Smell as evidence of disease

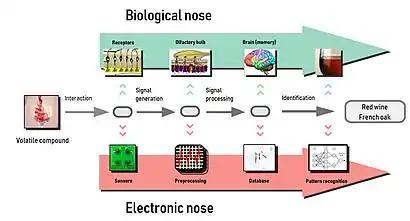
Schematics of electronic nose and biological olfactory system. Perception of smell is biologically constructed by the chemical stimulation of the olfactory receptor, generating electric signals that are preprocessed in the olfactory bulb and transmitted by the olfactory sensory neurons to the subsequent brain region. On the other hand, electronic noses have arrays of sensors interacting with VOCs, and a microcontroller conducts an analog-to-digital conversion as the preprocessing section. Data are then stored in the database of the pattern recognition machine, which can identify the aromas previously learned.

The biochemical mechanism of VOC generation in the human body is not fully comprehended. Their occurrence is due to changes in cell metabolism, inflammation, and oxidative stress, where reactive oxygen species (ROS) produced from cellular respiration interact with cellular structures (such as the membrane, proteins, DNA, and RNA) to create VOCs. The accumulation occurs in breath, skin, sweat, blood, urine, and faeces. The samples can be analyzed by various methods, such as selected-ion-flow-tube mass spectrometry (SIFT-MS), field asymmetric ion mobility spectrometry (FAIMS), nuclear magnetic resonance (NMR) spectroscopy, proton-transfer-reaction mass spectrometry (PTR-MS) and more, but the commonly used technologies are gas chromatography with mass spectrometry (GC-MS) and electric nose (e-nose). The difference in samples and methods of analysis chosen may explain the high heterogeneity observed in VOCs identified in different studies pertaining to the same diseases.